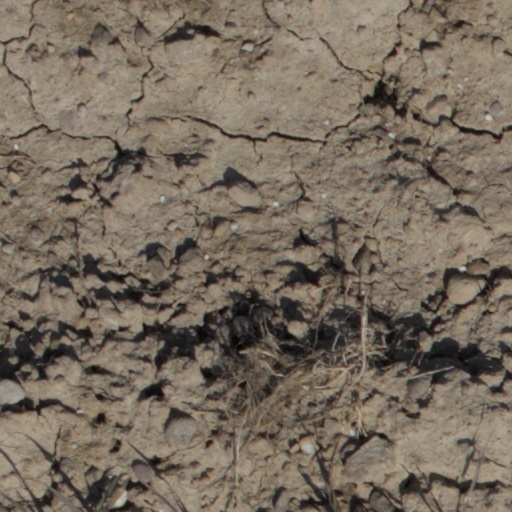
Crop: wheat